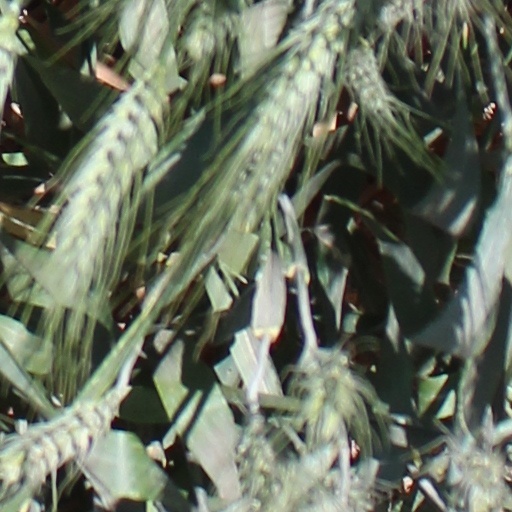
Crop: wheat